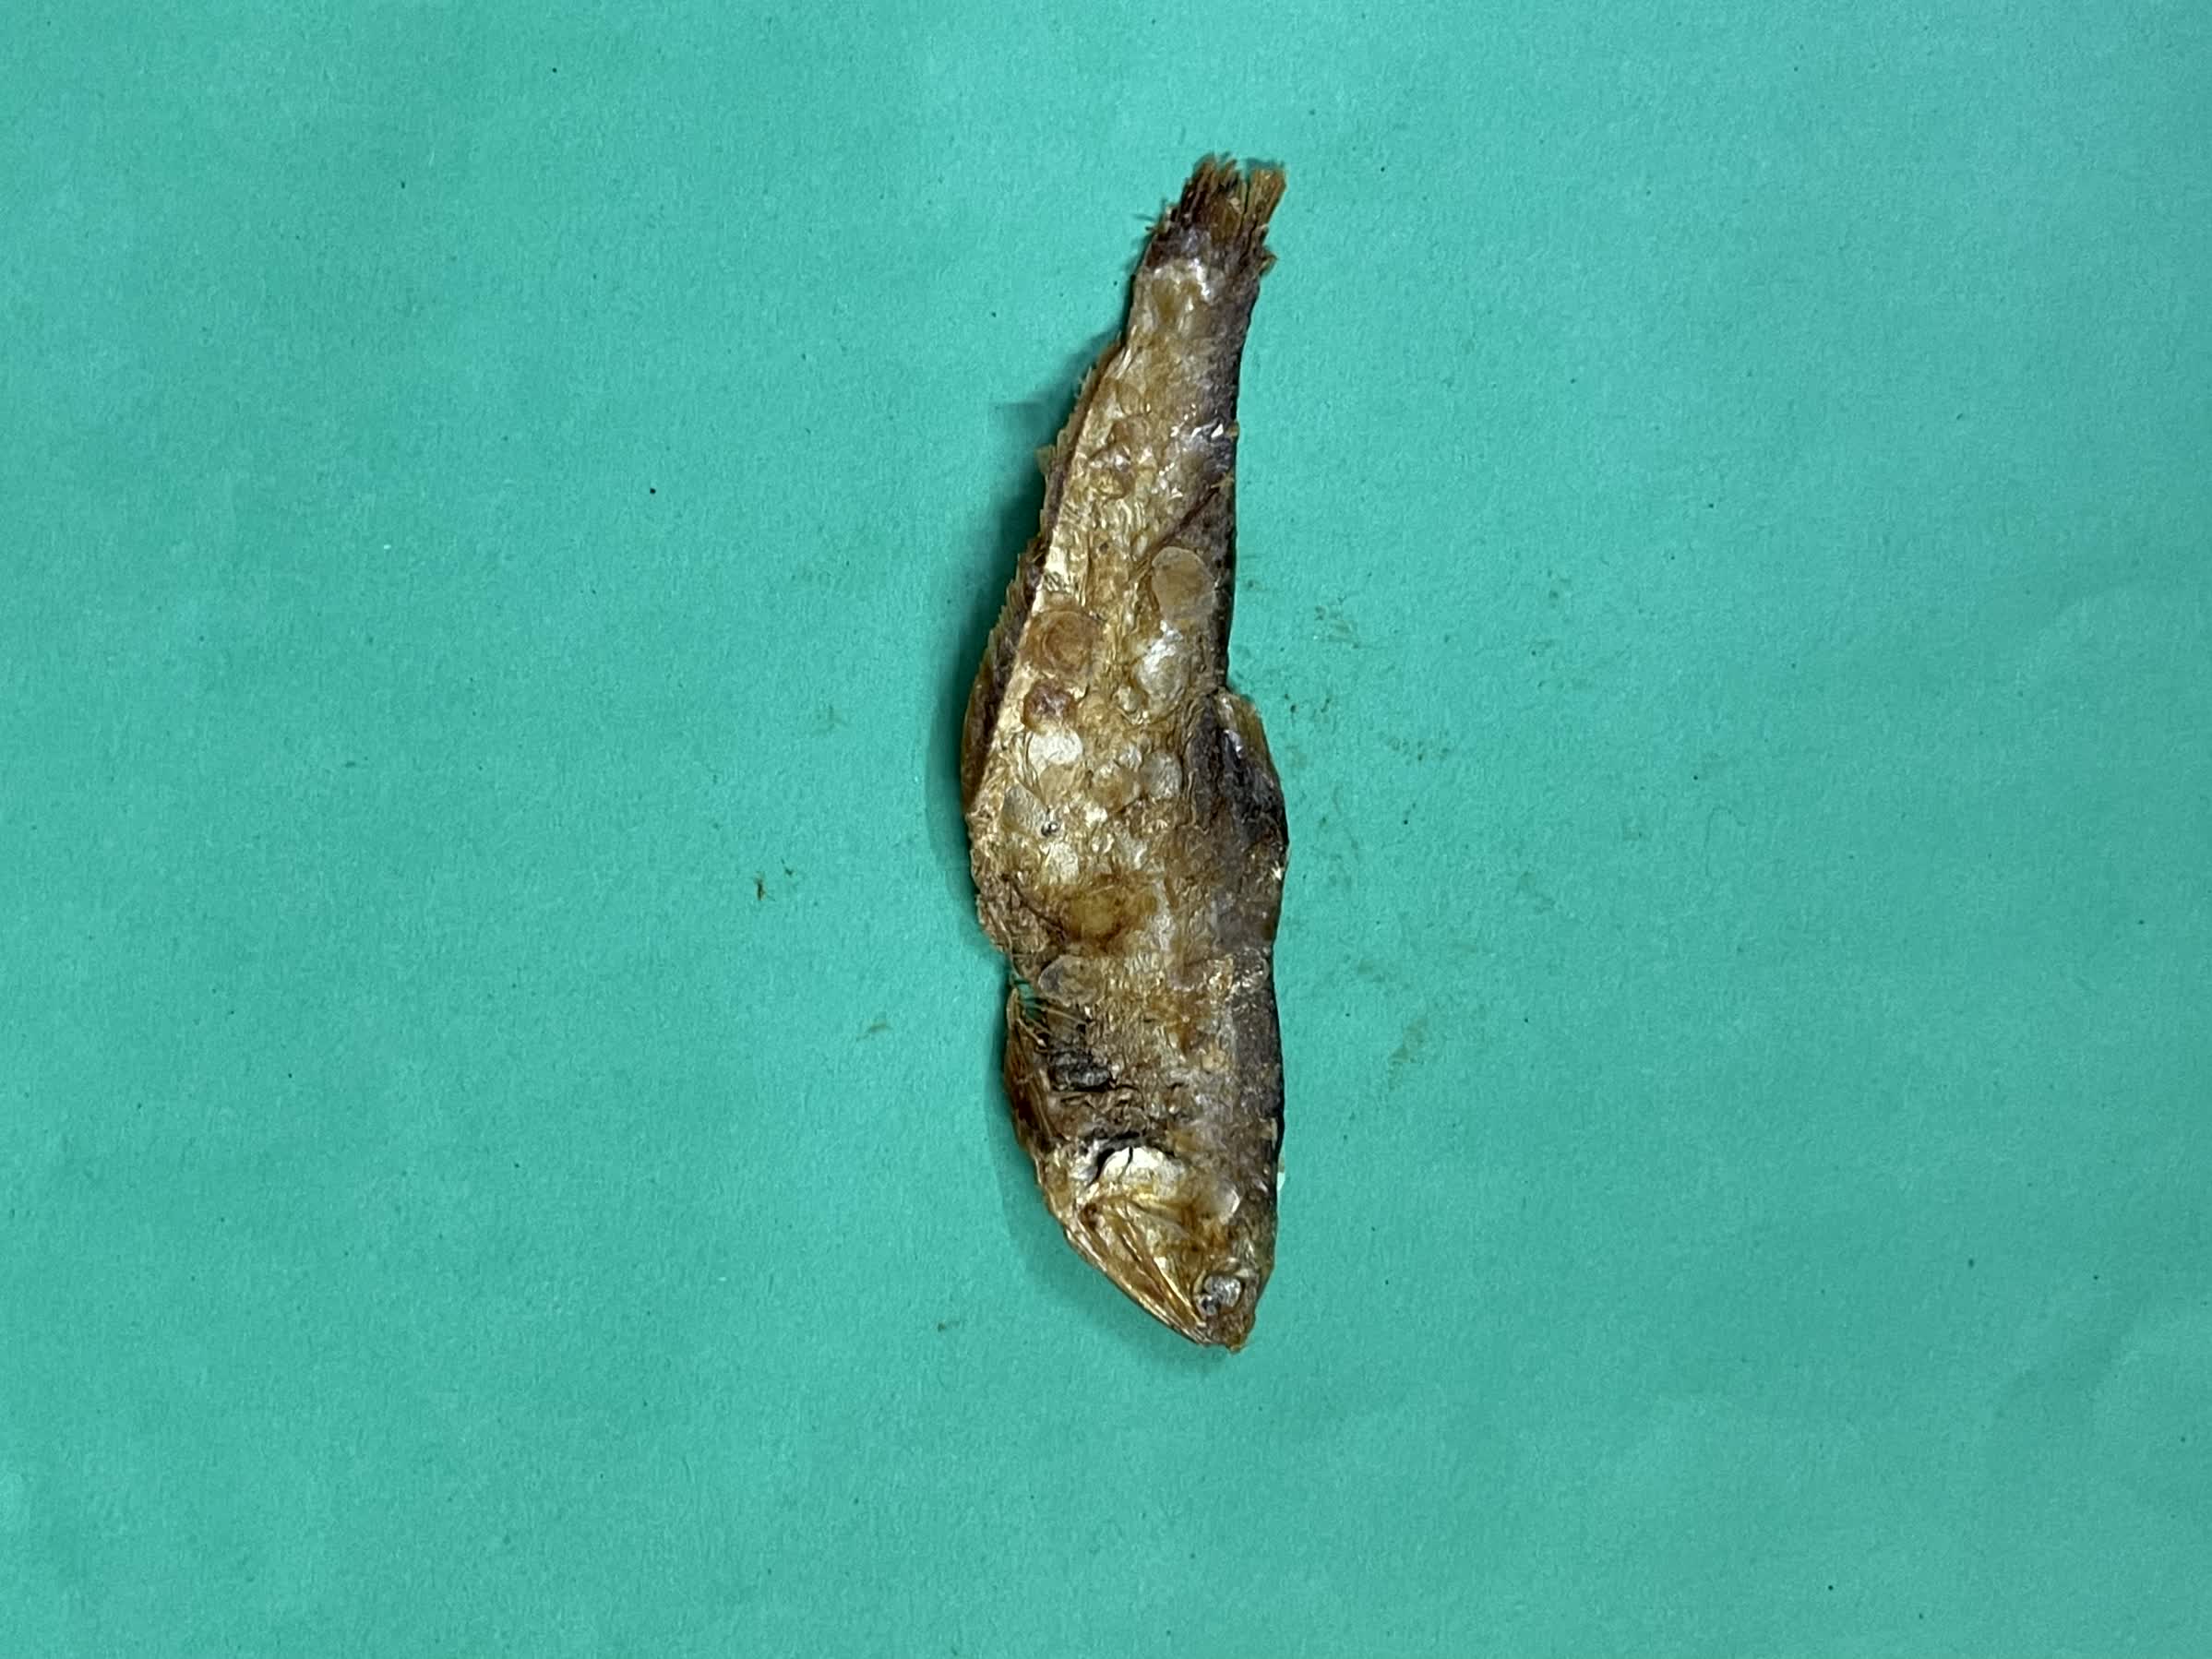
Species: Bashpata